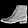
Label: Ankle boot